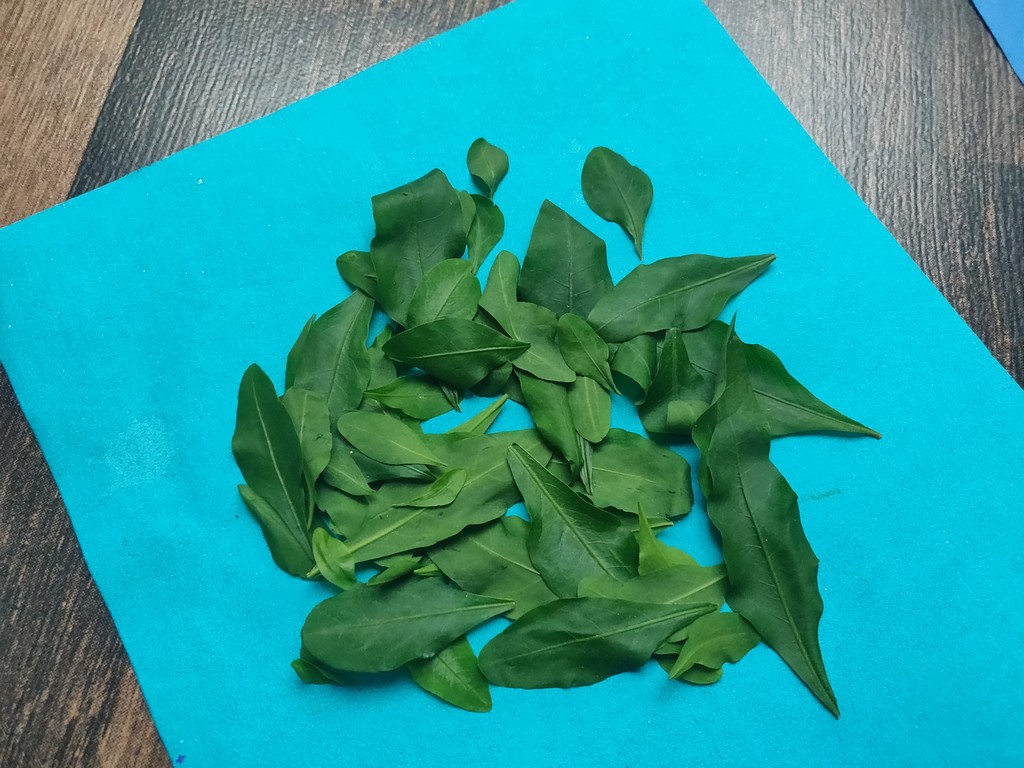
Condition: Healthy
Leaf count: multiple
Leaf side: unknown